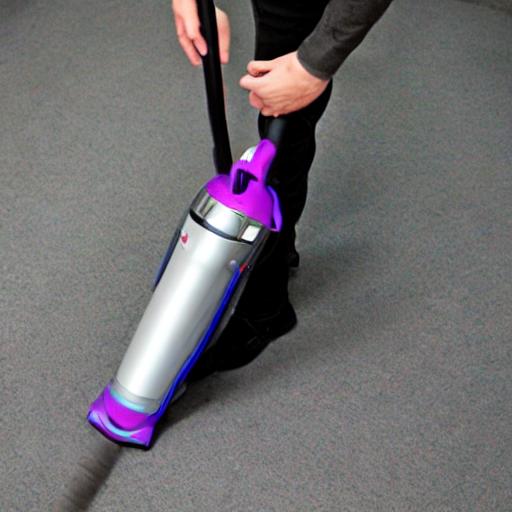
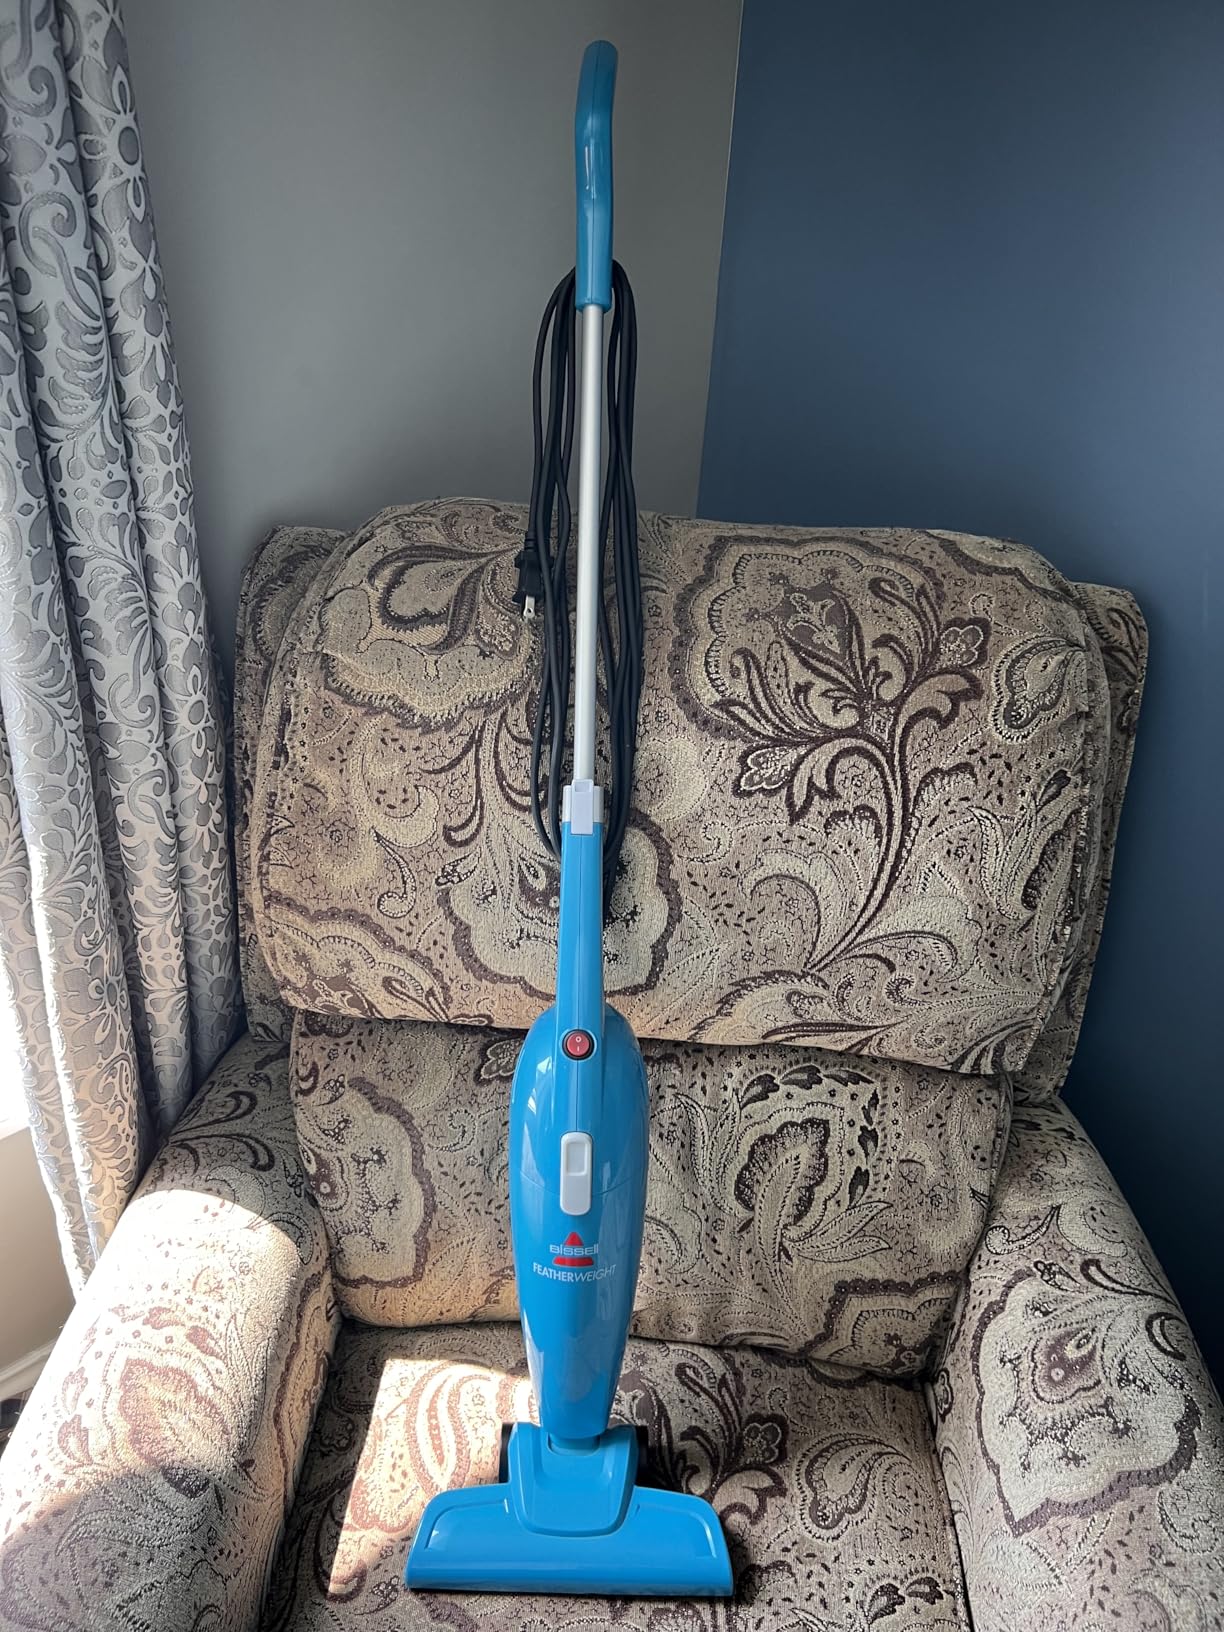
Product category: items_vacuum
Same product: no